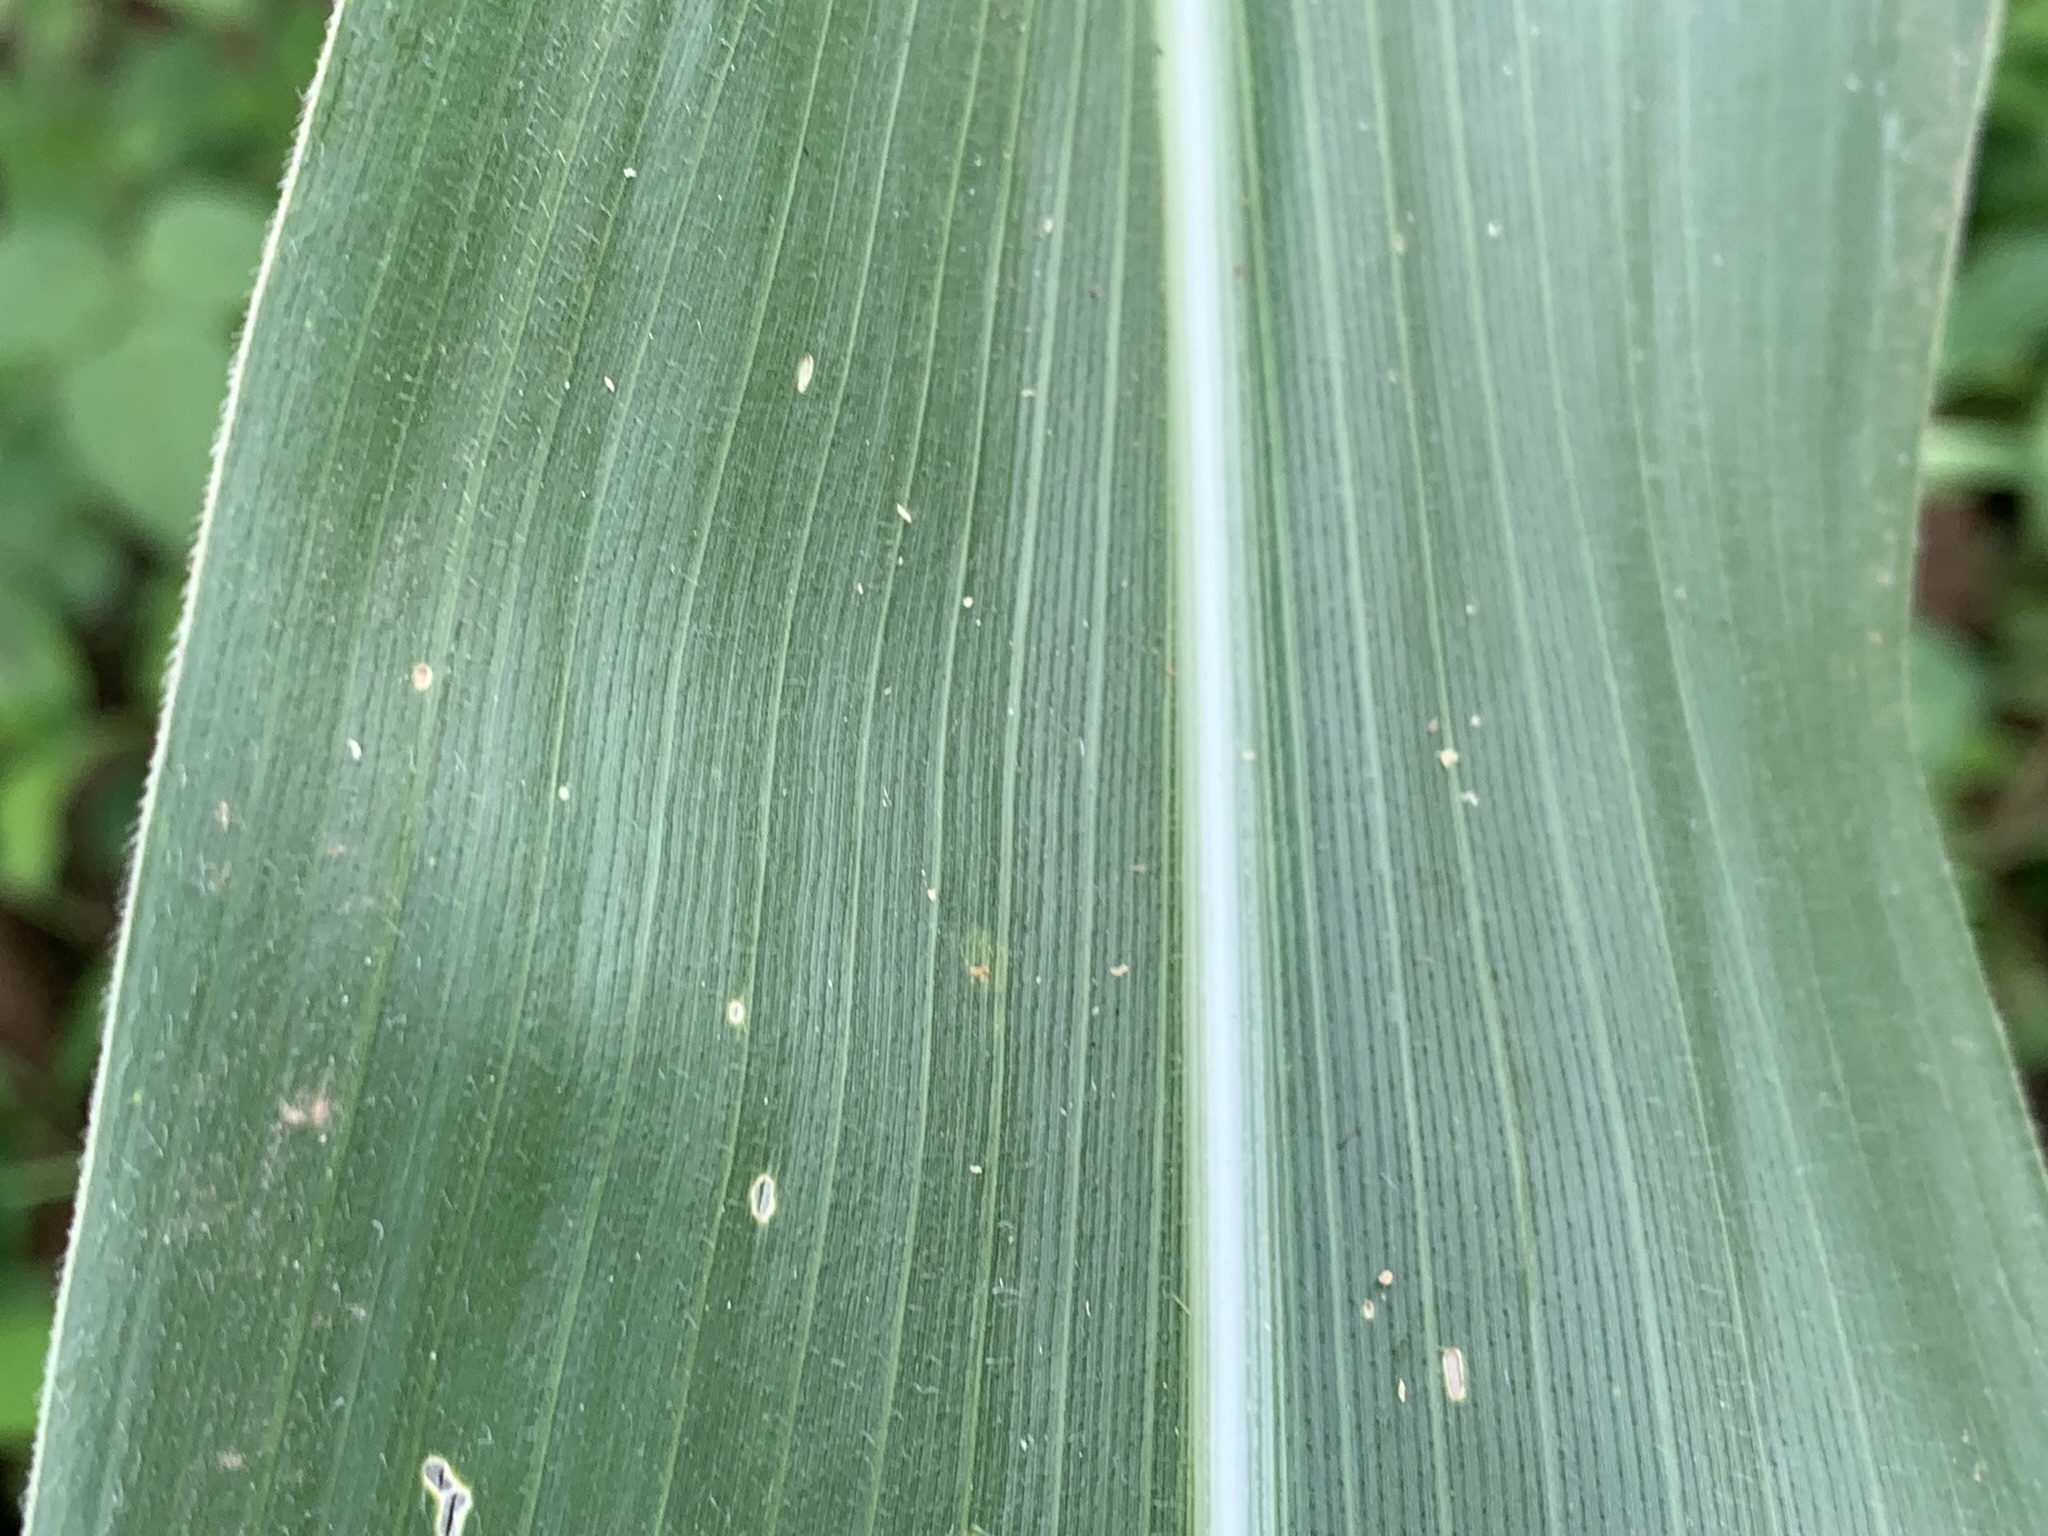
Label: Healthy